List of founding Fellows, Scholars and Commissioners of Jesus College, Oxford

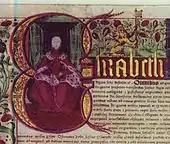
The illuminated letter "E", depicting Elizabeth I, in the 1571 charter

Jesus College came into being when Elizabeth issued a charter dated 27 June 1571. The charter named a Principal (David Lewis), eight Fellows, eight Scholars and eight Commissioners. The eight Scholars named in the 1571 charter appear to have had nothing more than a purely notional connection to the college. Five of them are known to have studied at Merchant Taylors' School and Cambridge University, with four taking up scholarships in Greek at Pembroke Hall, Cambridge. The Commissioners were required to draw up statutes, which had to be approved by a majority of them. The Commissioners included Nicholas Bacon (Lord Keeper of the Great Seal), William Cecil, Lord Burghley (Principal Secretary of State) and Gilbert Gerard (Attorney General) – three "political heavyweights". The charter also gave to the new college the site and buildings of White Hall, located on Market Street and Ship Street – the college still occupies this site today. White Hall, which had closed in 1570, was one of the academic halls associated with the University – these were institutions that offered accommodation for students, but little in the way of teaching, and they were disappearing as the collegiate system at Oxford grew.